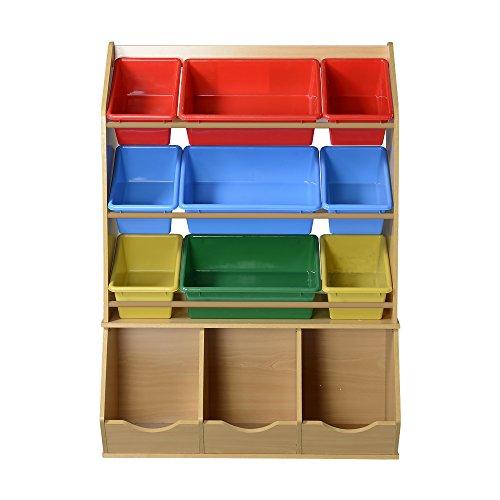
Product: American Furniture Classics 12 Bin Organizer for Toys, Light Oak
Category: Home & Kitchen | Furniture | Kids' Furniture
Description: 3 colorful, removable 15.5 by 11.75 large plastic bins.
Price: $44.63
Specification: ASIN:B01NBIR123|ShippingWeight:42pounds|DateFirstAvailable:December9,2016